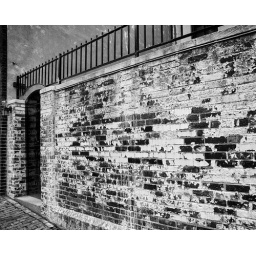
Beacon Hill in black &amp;amp; white